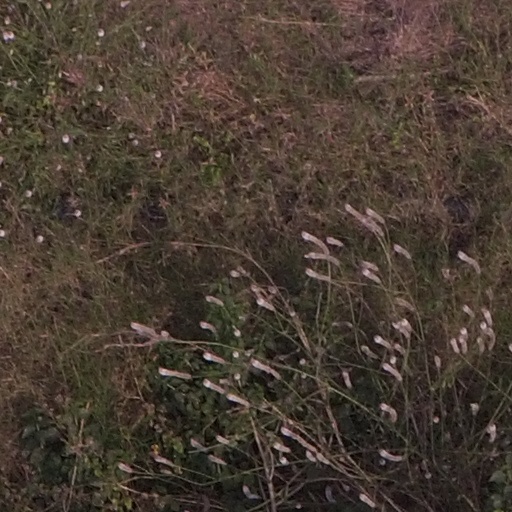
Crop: maize; corn